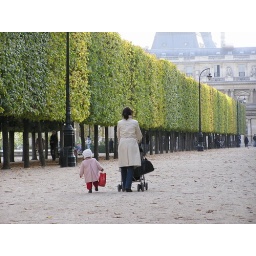
A girl in a little pink coat, Palais Royal